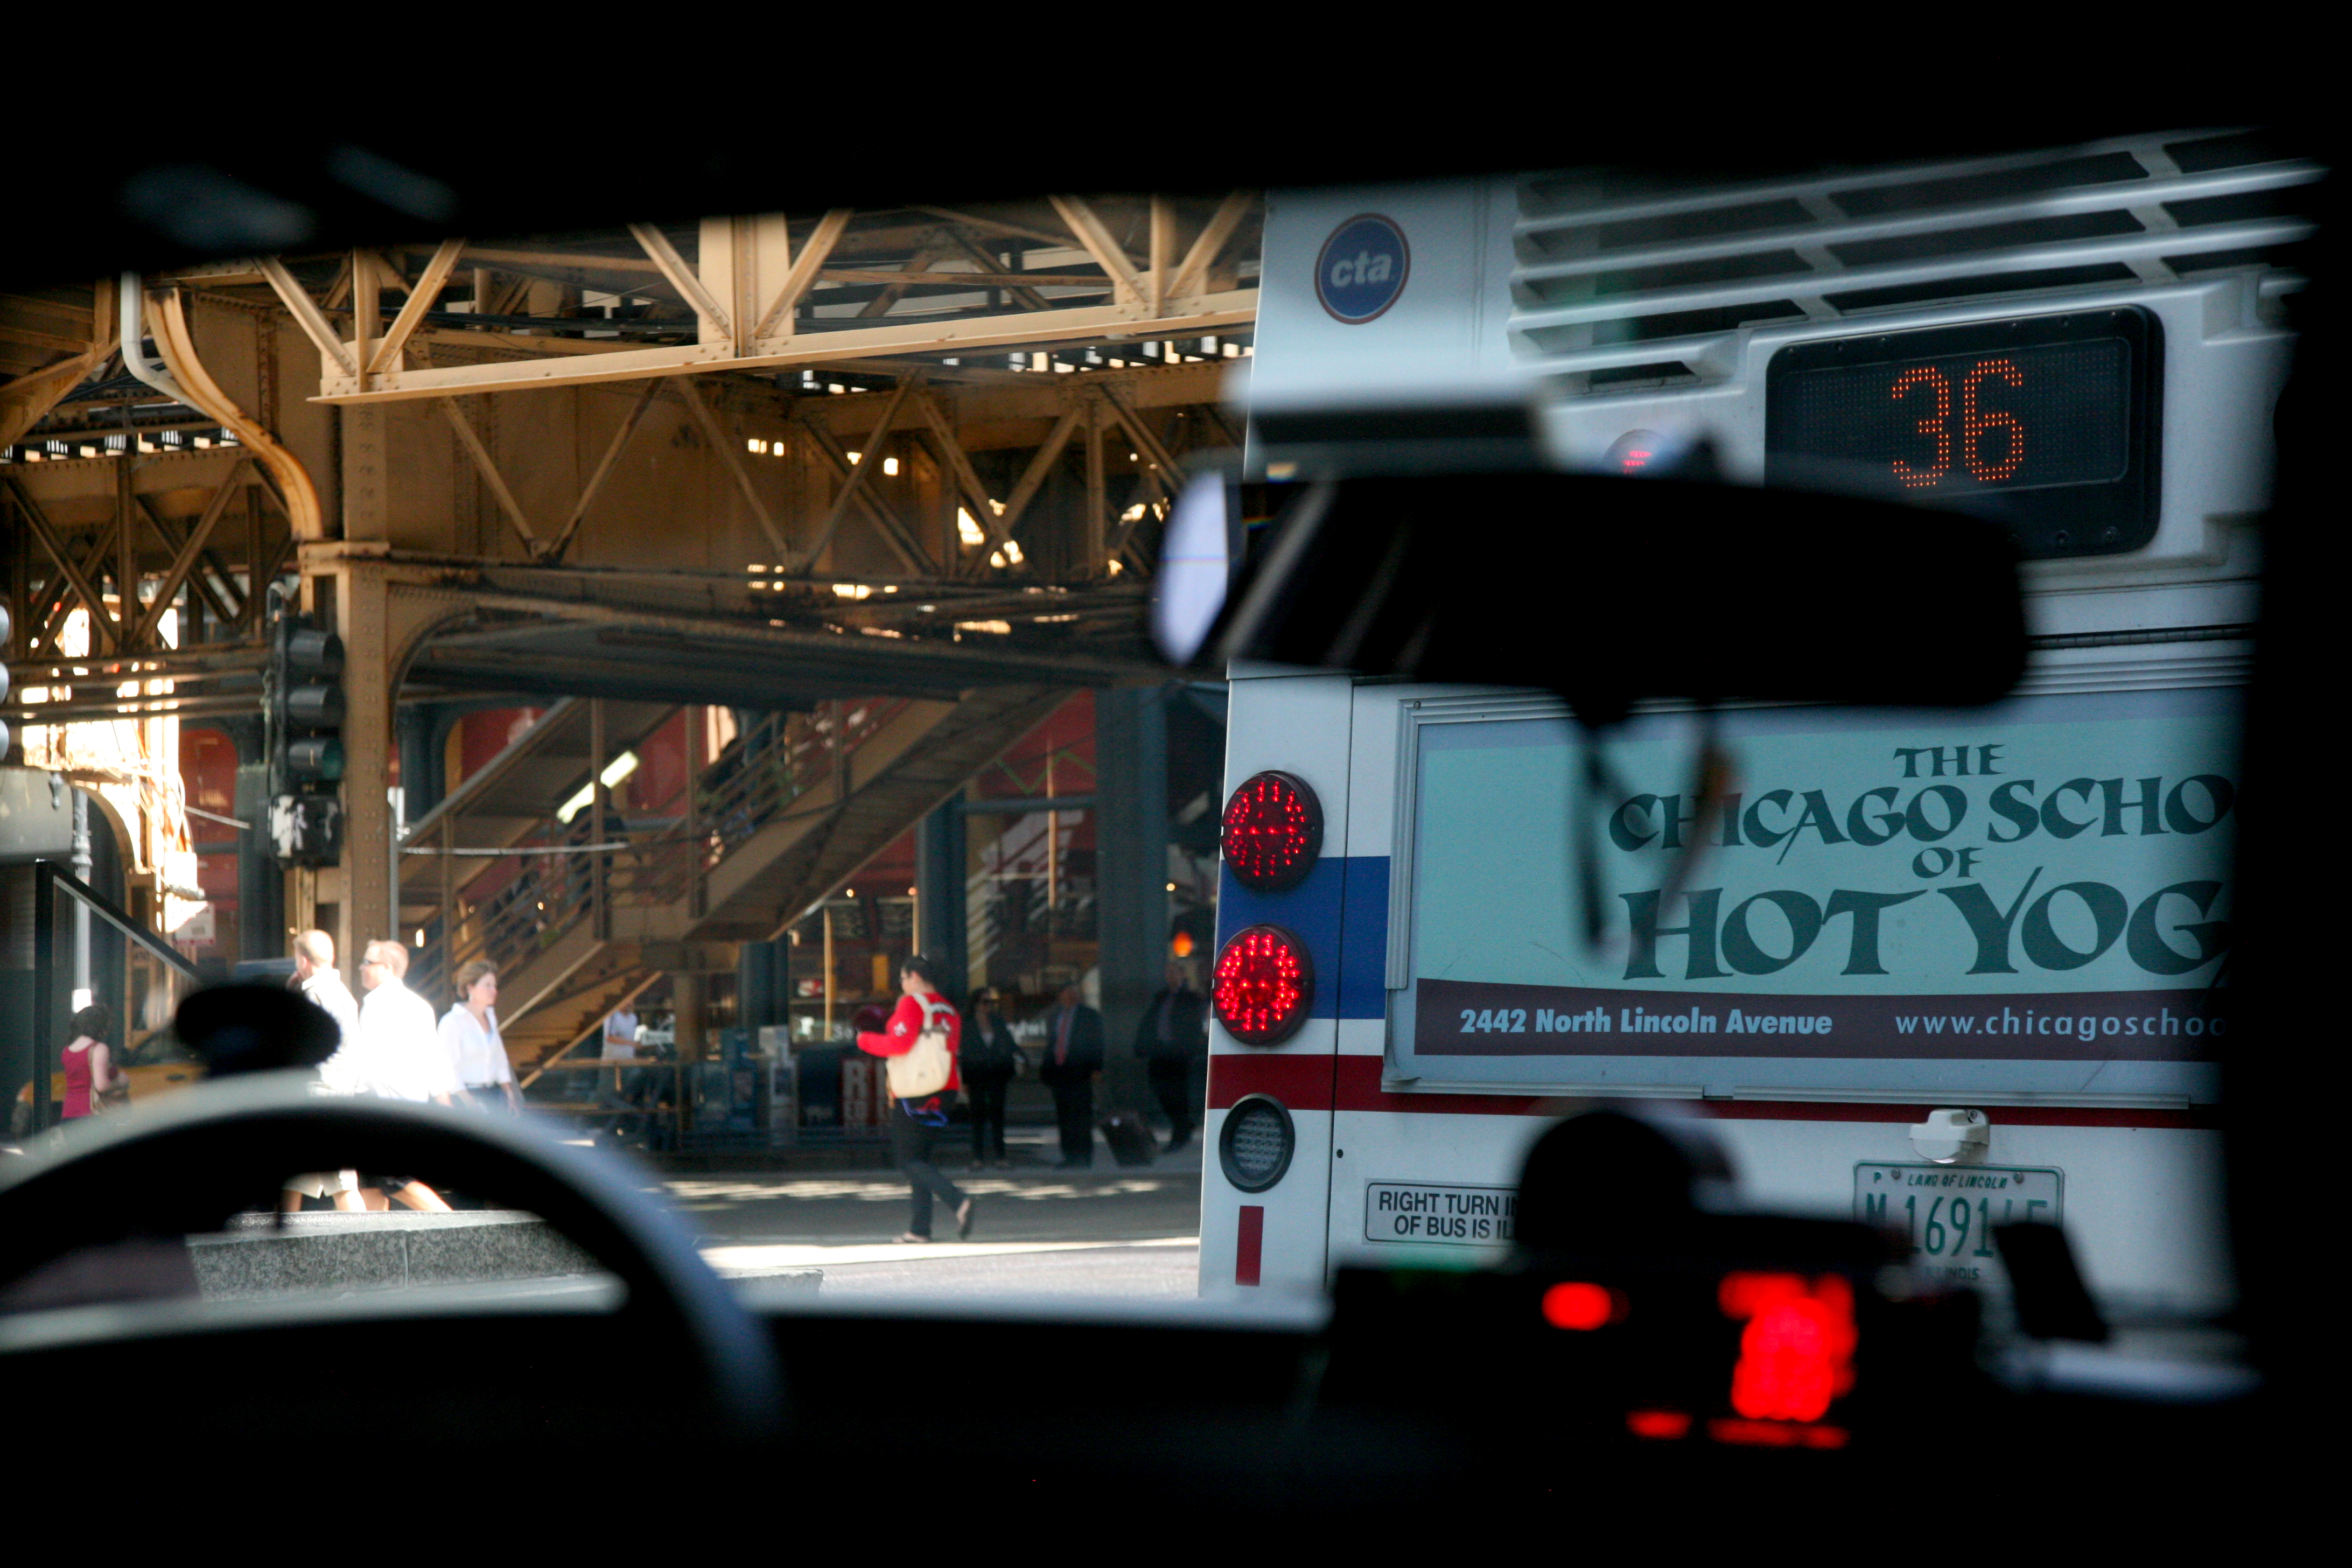
light, architecture, street, car, night, building, downtown, taxi, cab, vehicle, chicago, public transport, supercar, 5d, loop